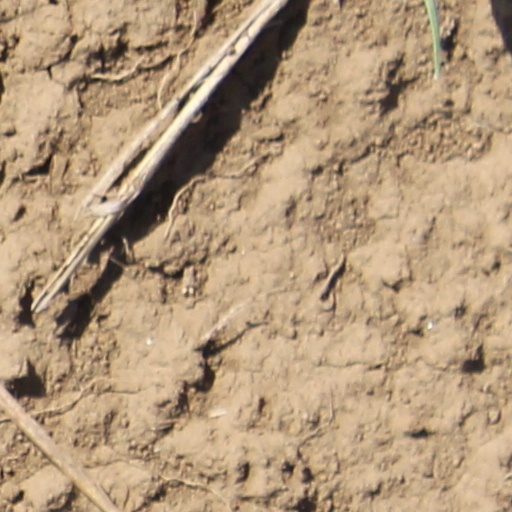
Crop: wheat